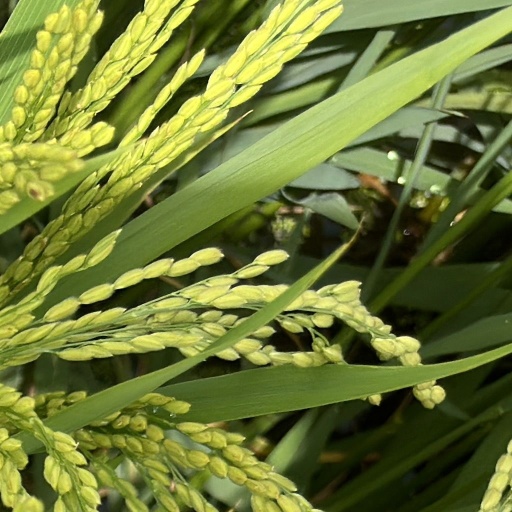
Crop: rice